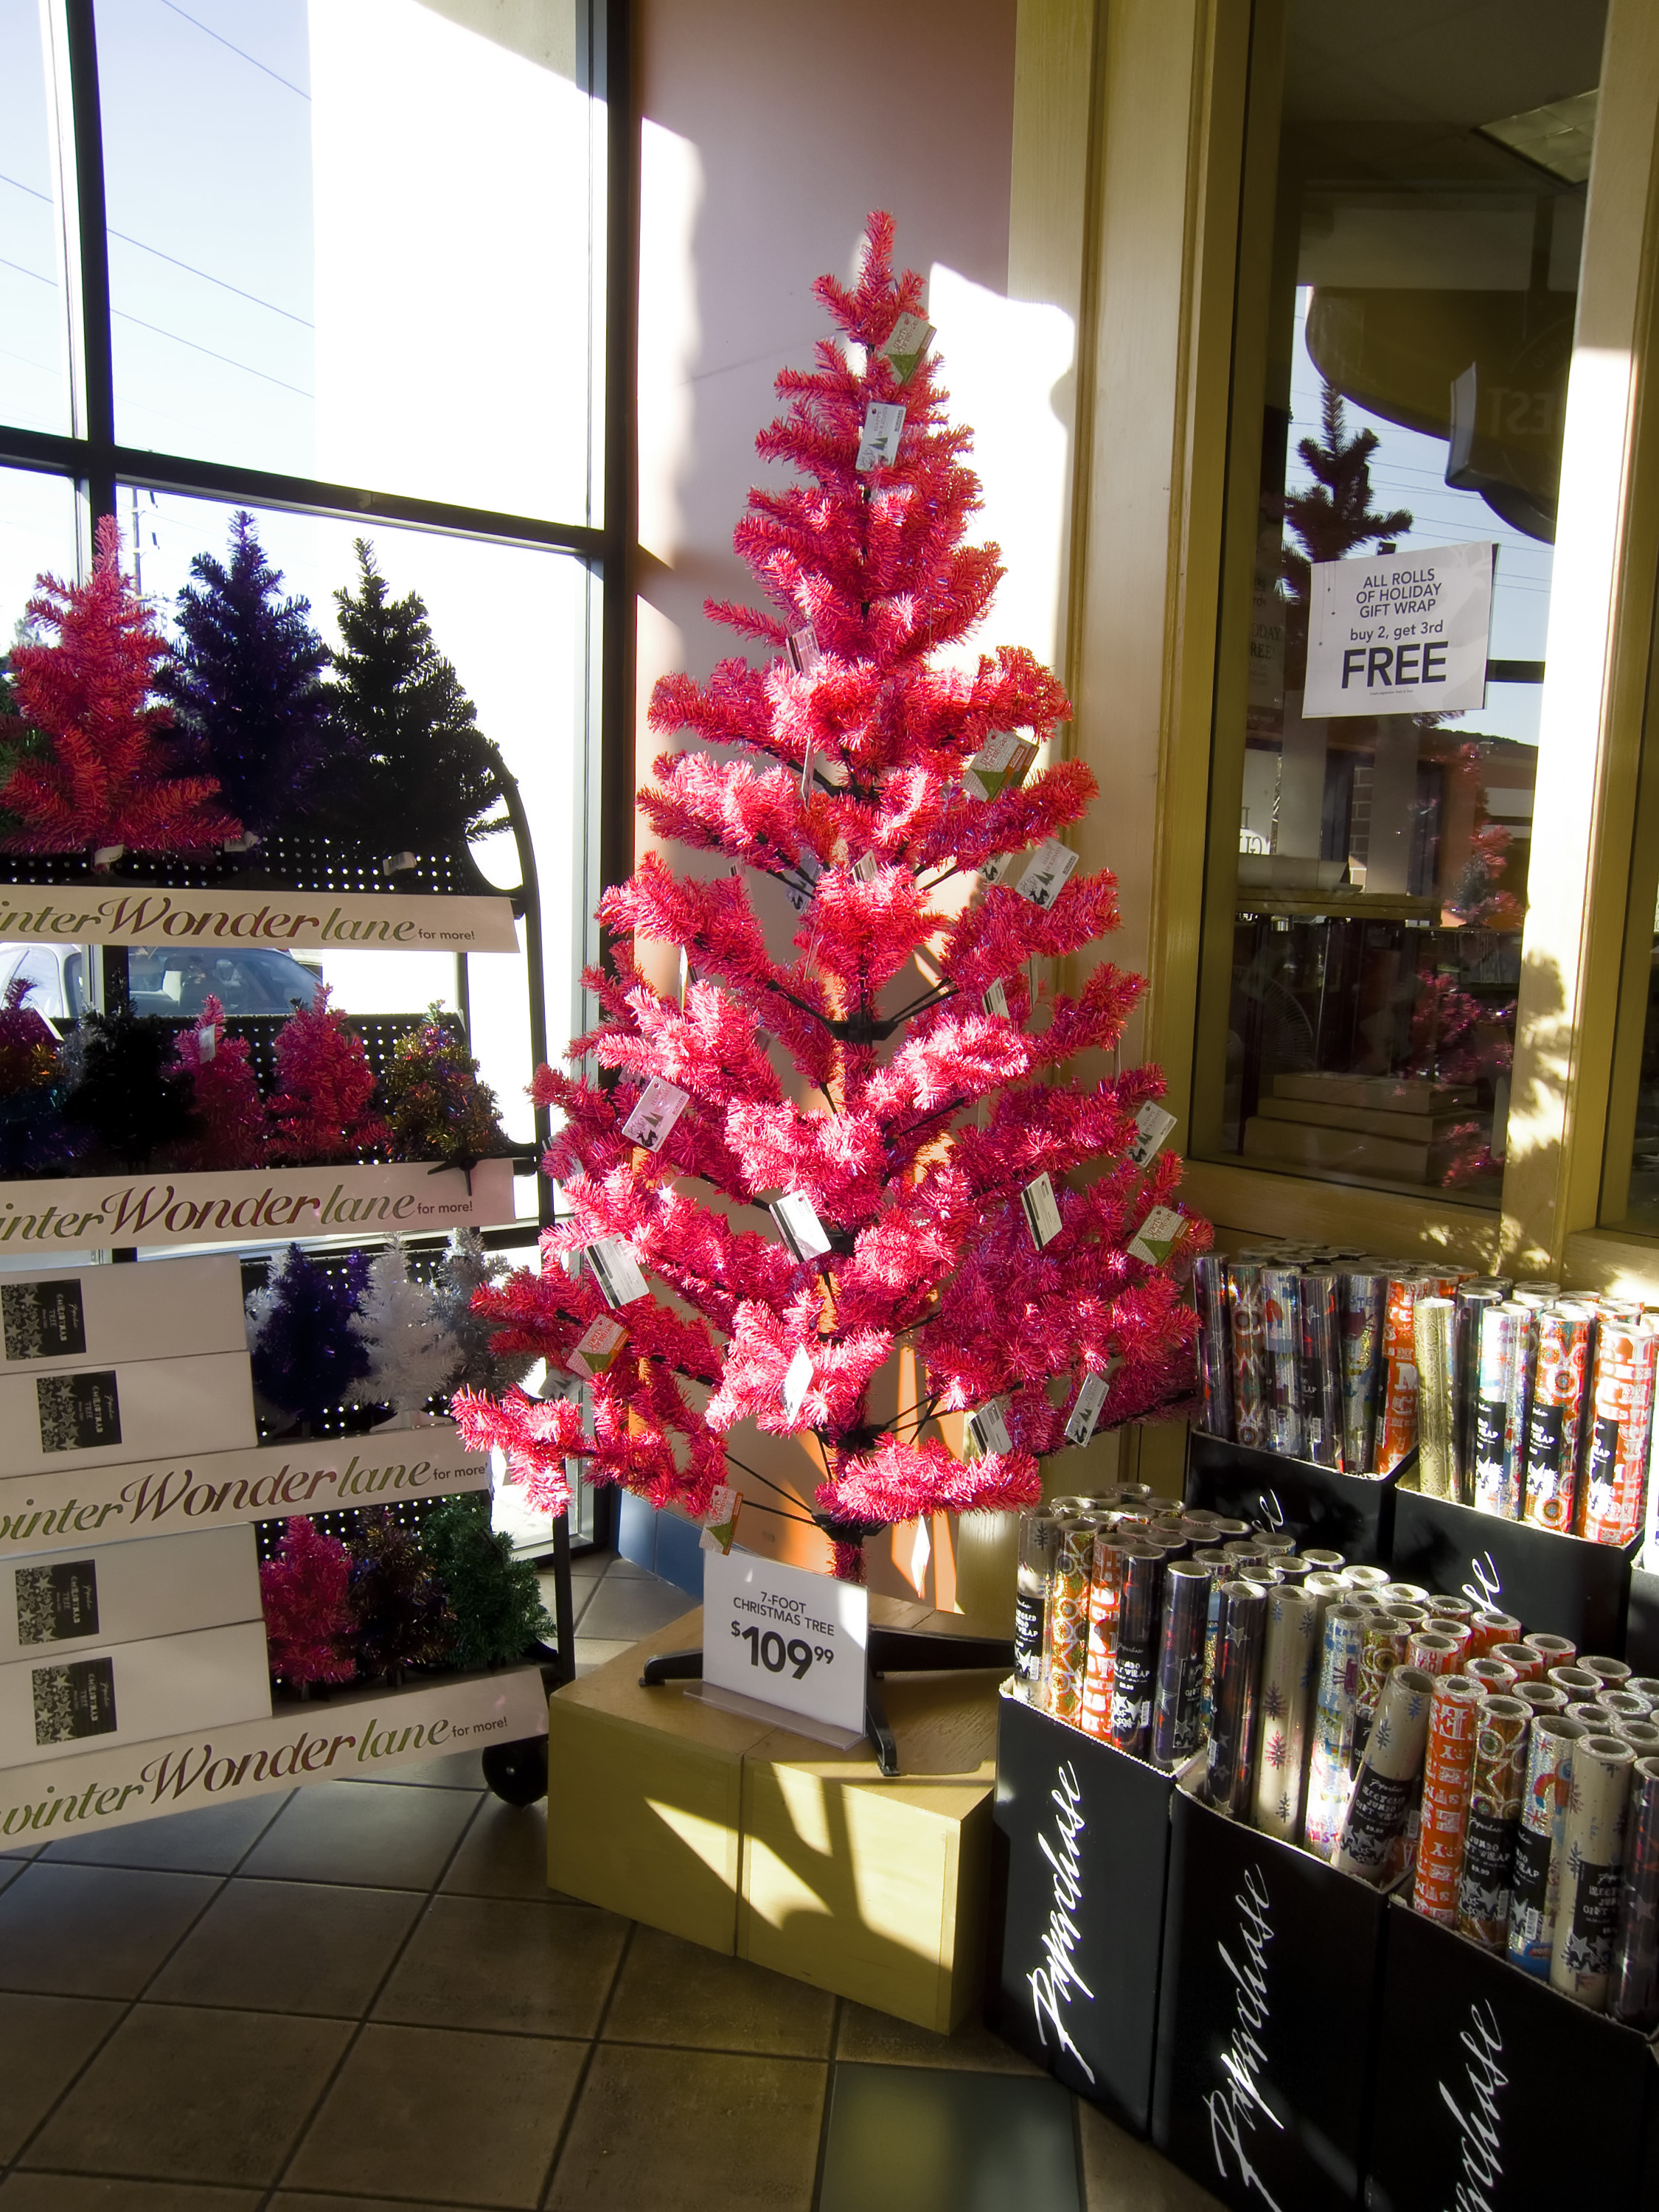
flower, holiday, pink, christmas, christmas tree, christmas decoration, borders, christmastree, sacramento, retrosomething